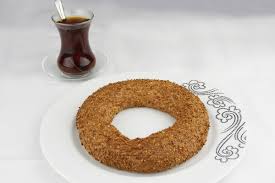
Yemek: simit